Jesús Vázquez (footballer, born 1980)

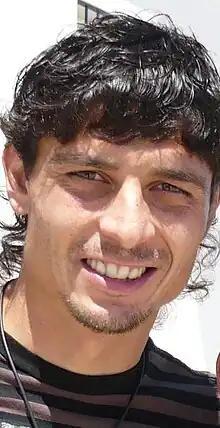
Vázquez in 2009

Antonio Jesús Vázquez Muñoz (born 18 January 1980), known as Jesús Vázquez, is a Spanish former professional footballer who played as a midfielder.